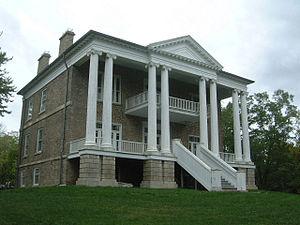
Voici la liste des lieux historiques nationaux du Canada situé en Ontario. En mai 2012, on compte 263 lieux historiques nationaux en Ontario, dont 37 sont administrés par Parcs Canada. À ce nombre, il faut ajouter aussi cinq sites qui ont perdu leur désignation. Pour les villes de Toronto, Ottawa et Kingston voir :